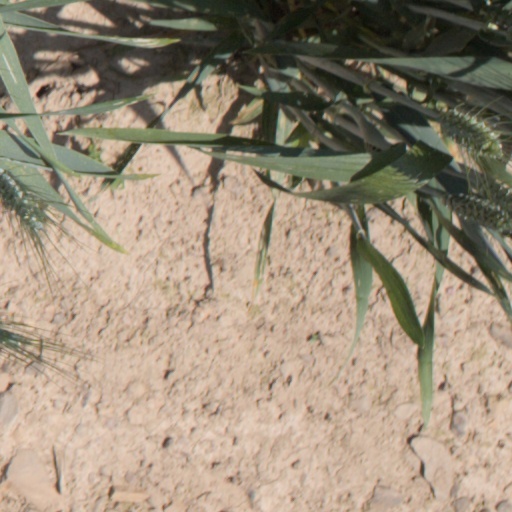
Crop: wheat